Skyline Caverns

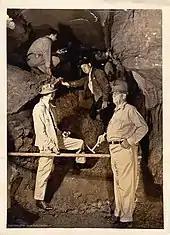
Walter Scott Amos at Skyline Caverns surrounded by workers, 1939

Walter S. Amos was contracted by several private and government agencies to search for caves and caverns to open in conjunction with Skyline Drive. During his search, he came across a sinkhole that was located approximately where the parking lot is currently situated. Normally, sinkholes are formed by the collapsing of a cavern roof, which takes the ground above with it. When he saw there was no water in the sinkhole, which meant there had to be a drain nearby, he believed he had discovered a cavern.